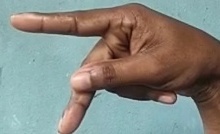
ASL sign: P